Poseidon

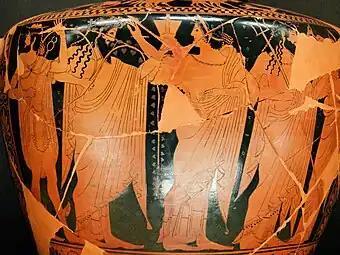
Hermes, Dionysos, Ariadne and Poseidon (Amphitrite is depicted on side B.). Detail from the belly of an Attic red-figure hydria, ca. 510 BC–500 BC. Louvre, Paris

According to some theories Poseidon was a Pelasgian god or a god of the Minyans. Traditionally the Minyans are considered Pelasgians and they lived in Thessaly and Boeotia. In Thessaly (Pelasgiotis) there was a close relation to the horses. Poseidon created the first horse "Skyphios" hitting a rock with his trident and managed in the same way to drain the valley of Tempe. The Thessalians were famous charioteers. Some of the oldest Greek myths appear in Boeotia. In ancient cults Poseidon was worshipped as a horse. The horse Arion was a sire of Poseidon-horse with Erinys and the winged horse Pegasus a sire of Poseidon foaled by Medousa. At Onchestos he had an old famous festival which included horseracing. However it is possible that Poseidon like Zeus was a common god of all Greeks from the beginning.